War on Islam controversy

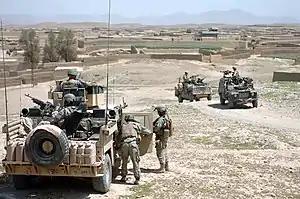
U.S. and UK soldiers in Helmand province. George W. Bush referred to the invasion of Afghanistan as a Crusade

On September 16, 2001, President George W. Bush referred to the war in Afghanistan as a Crusade: ""This crusade, this war on terrorism is going to take a while. And the American people must be patient. I'm going to be patient.""